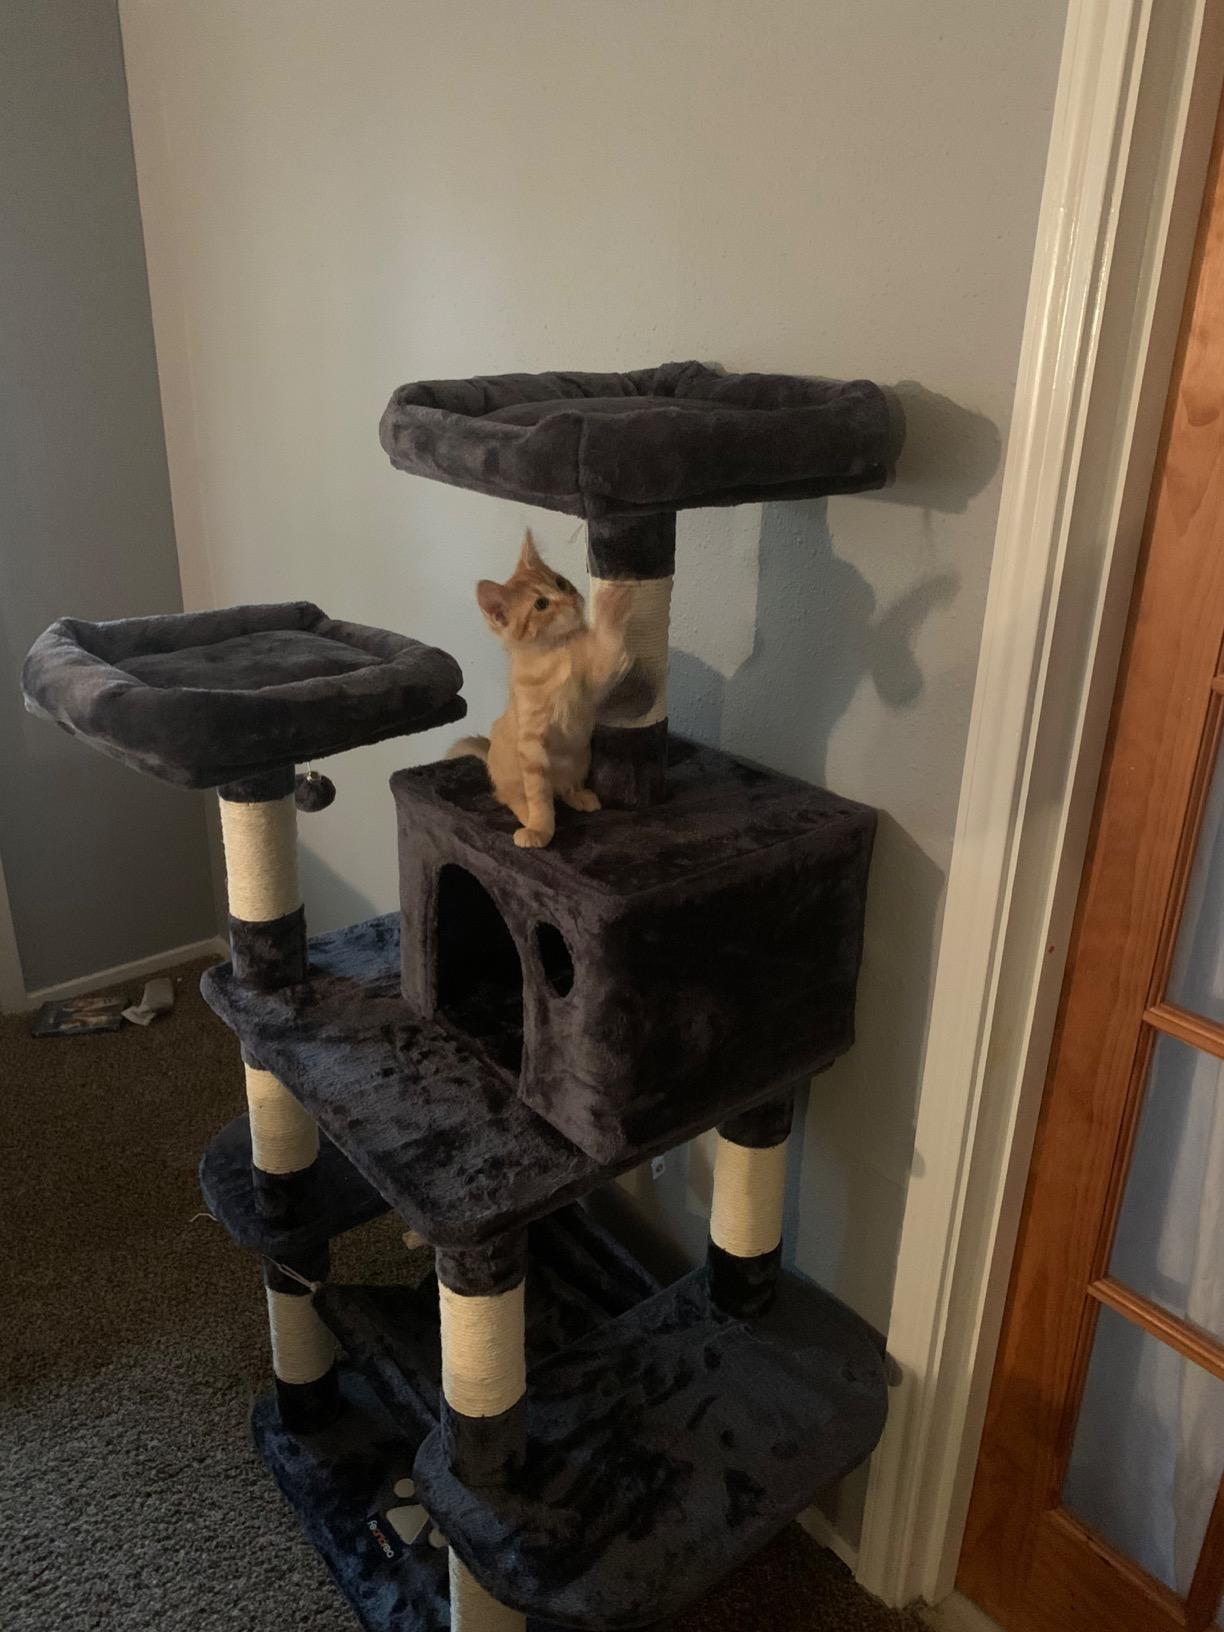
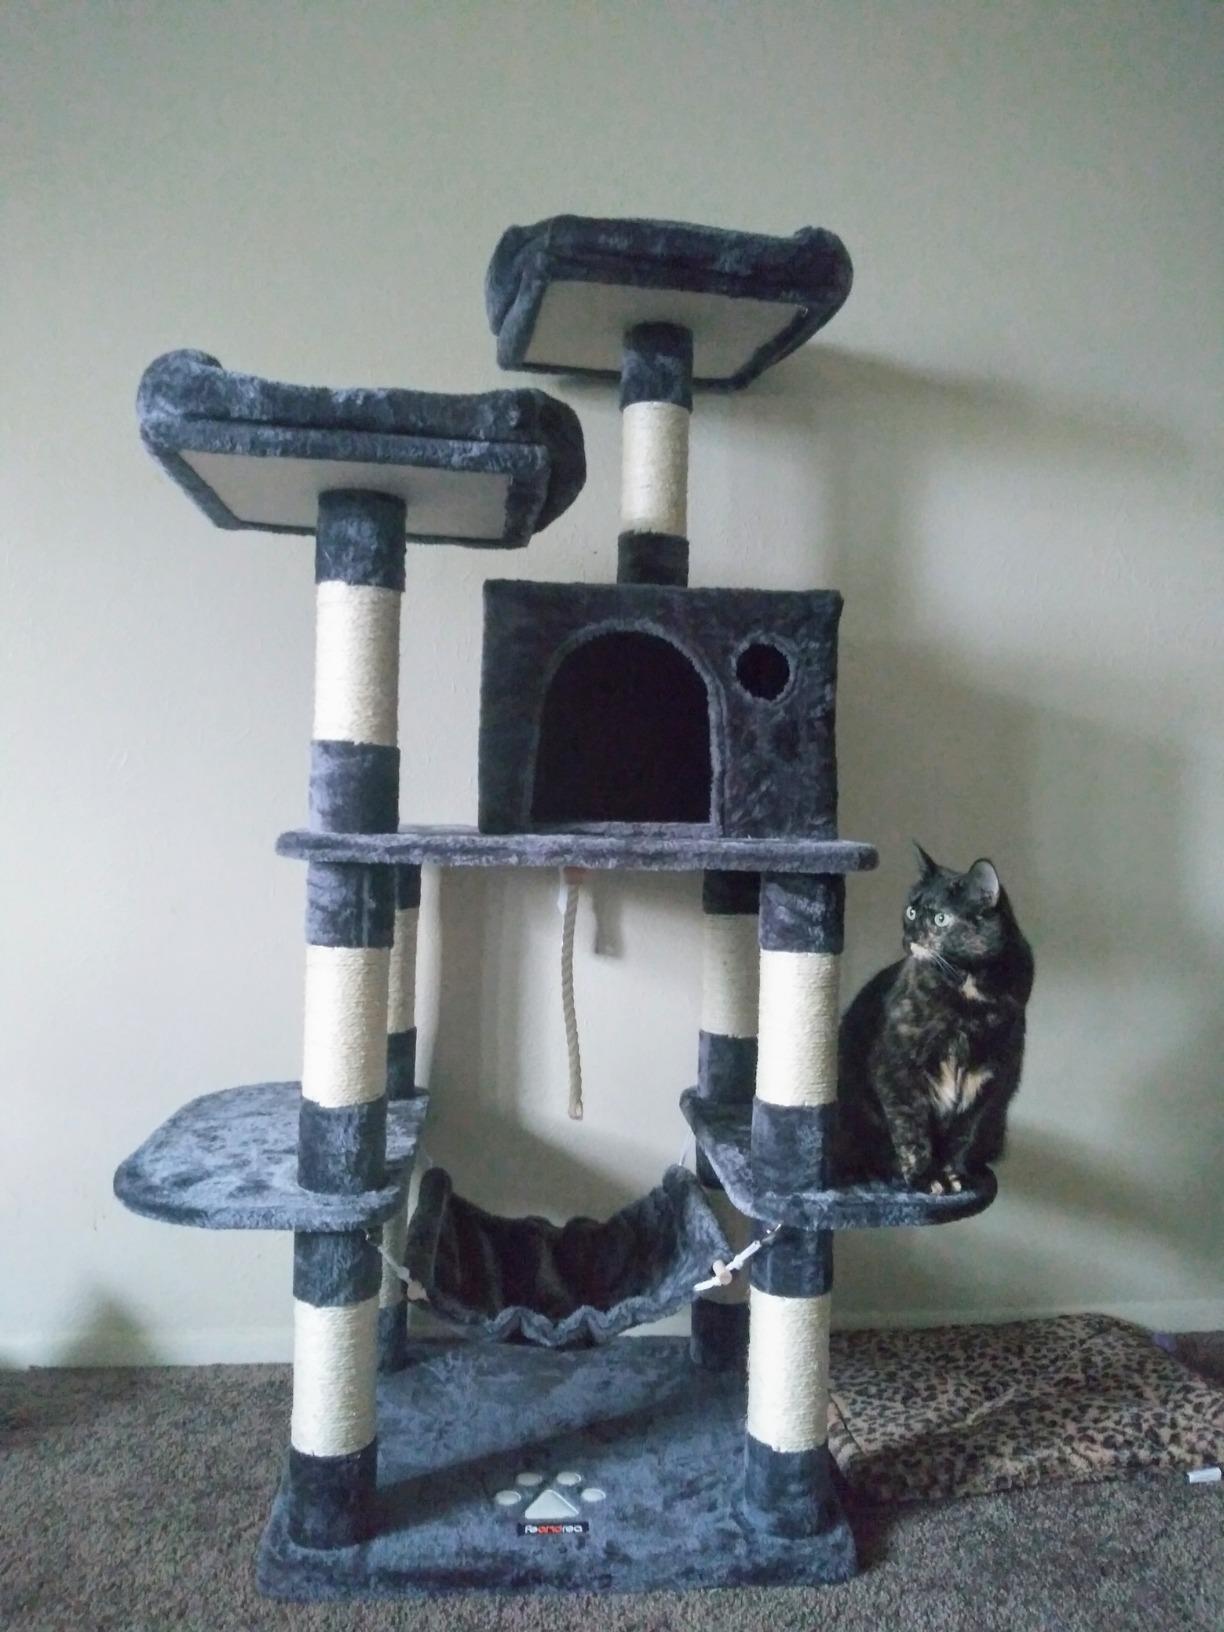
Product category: items_cat tree
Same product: yes